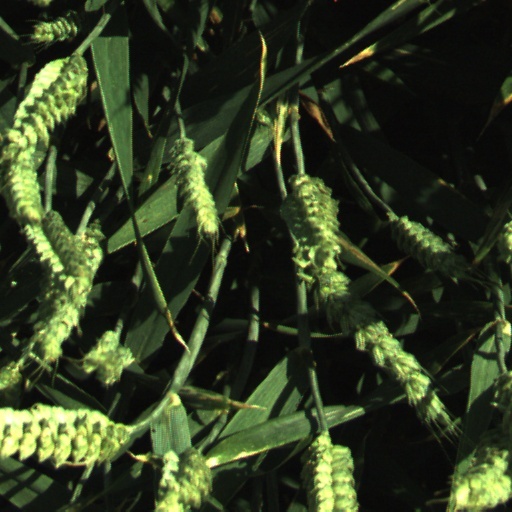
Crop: wheat